Palmerstown, Vale of Glamorgan

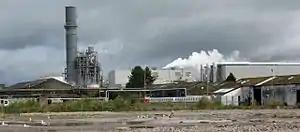
Barry Power Station close to Palmerstown

There is Barry Power Station, a gas-fired power plant built by September 1998 and accessed from the Sully Moors road about a mile south-east of Palmerstown. It lies in Sully on land previously occupied by the Supplies Reserve Depôt (SRD) and later, plastics plants. The photograph is taken from a position on Hayes Road, Sully, (i.e. from the south-east) very close to the power station and so is "not" in Palmerstown but like the very tall distillation columns of Dow Chemicals Plant, (formerly Dow Corning prior to 2016) off-picture to the left, its grey chimney is a prominent landmark.